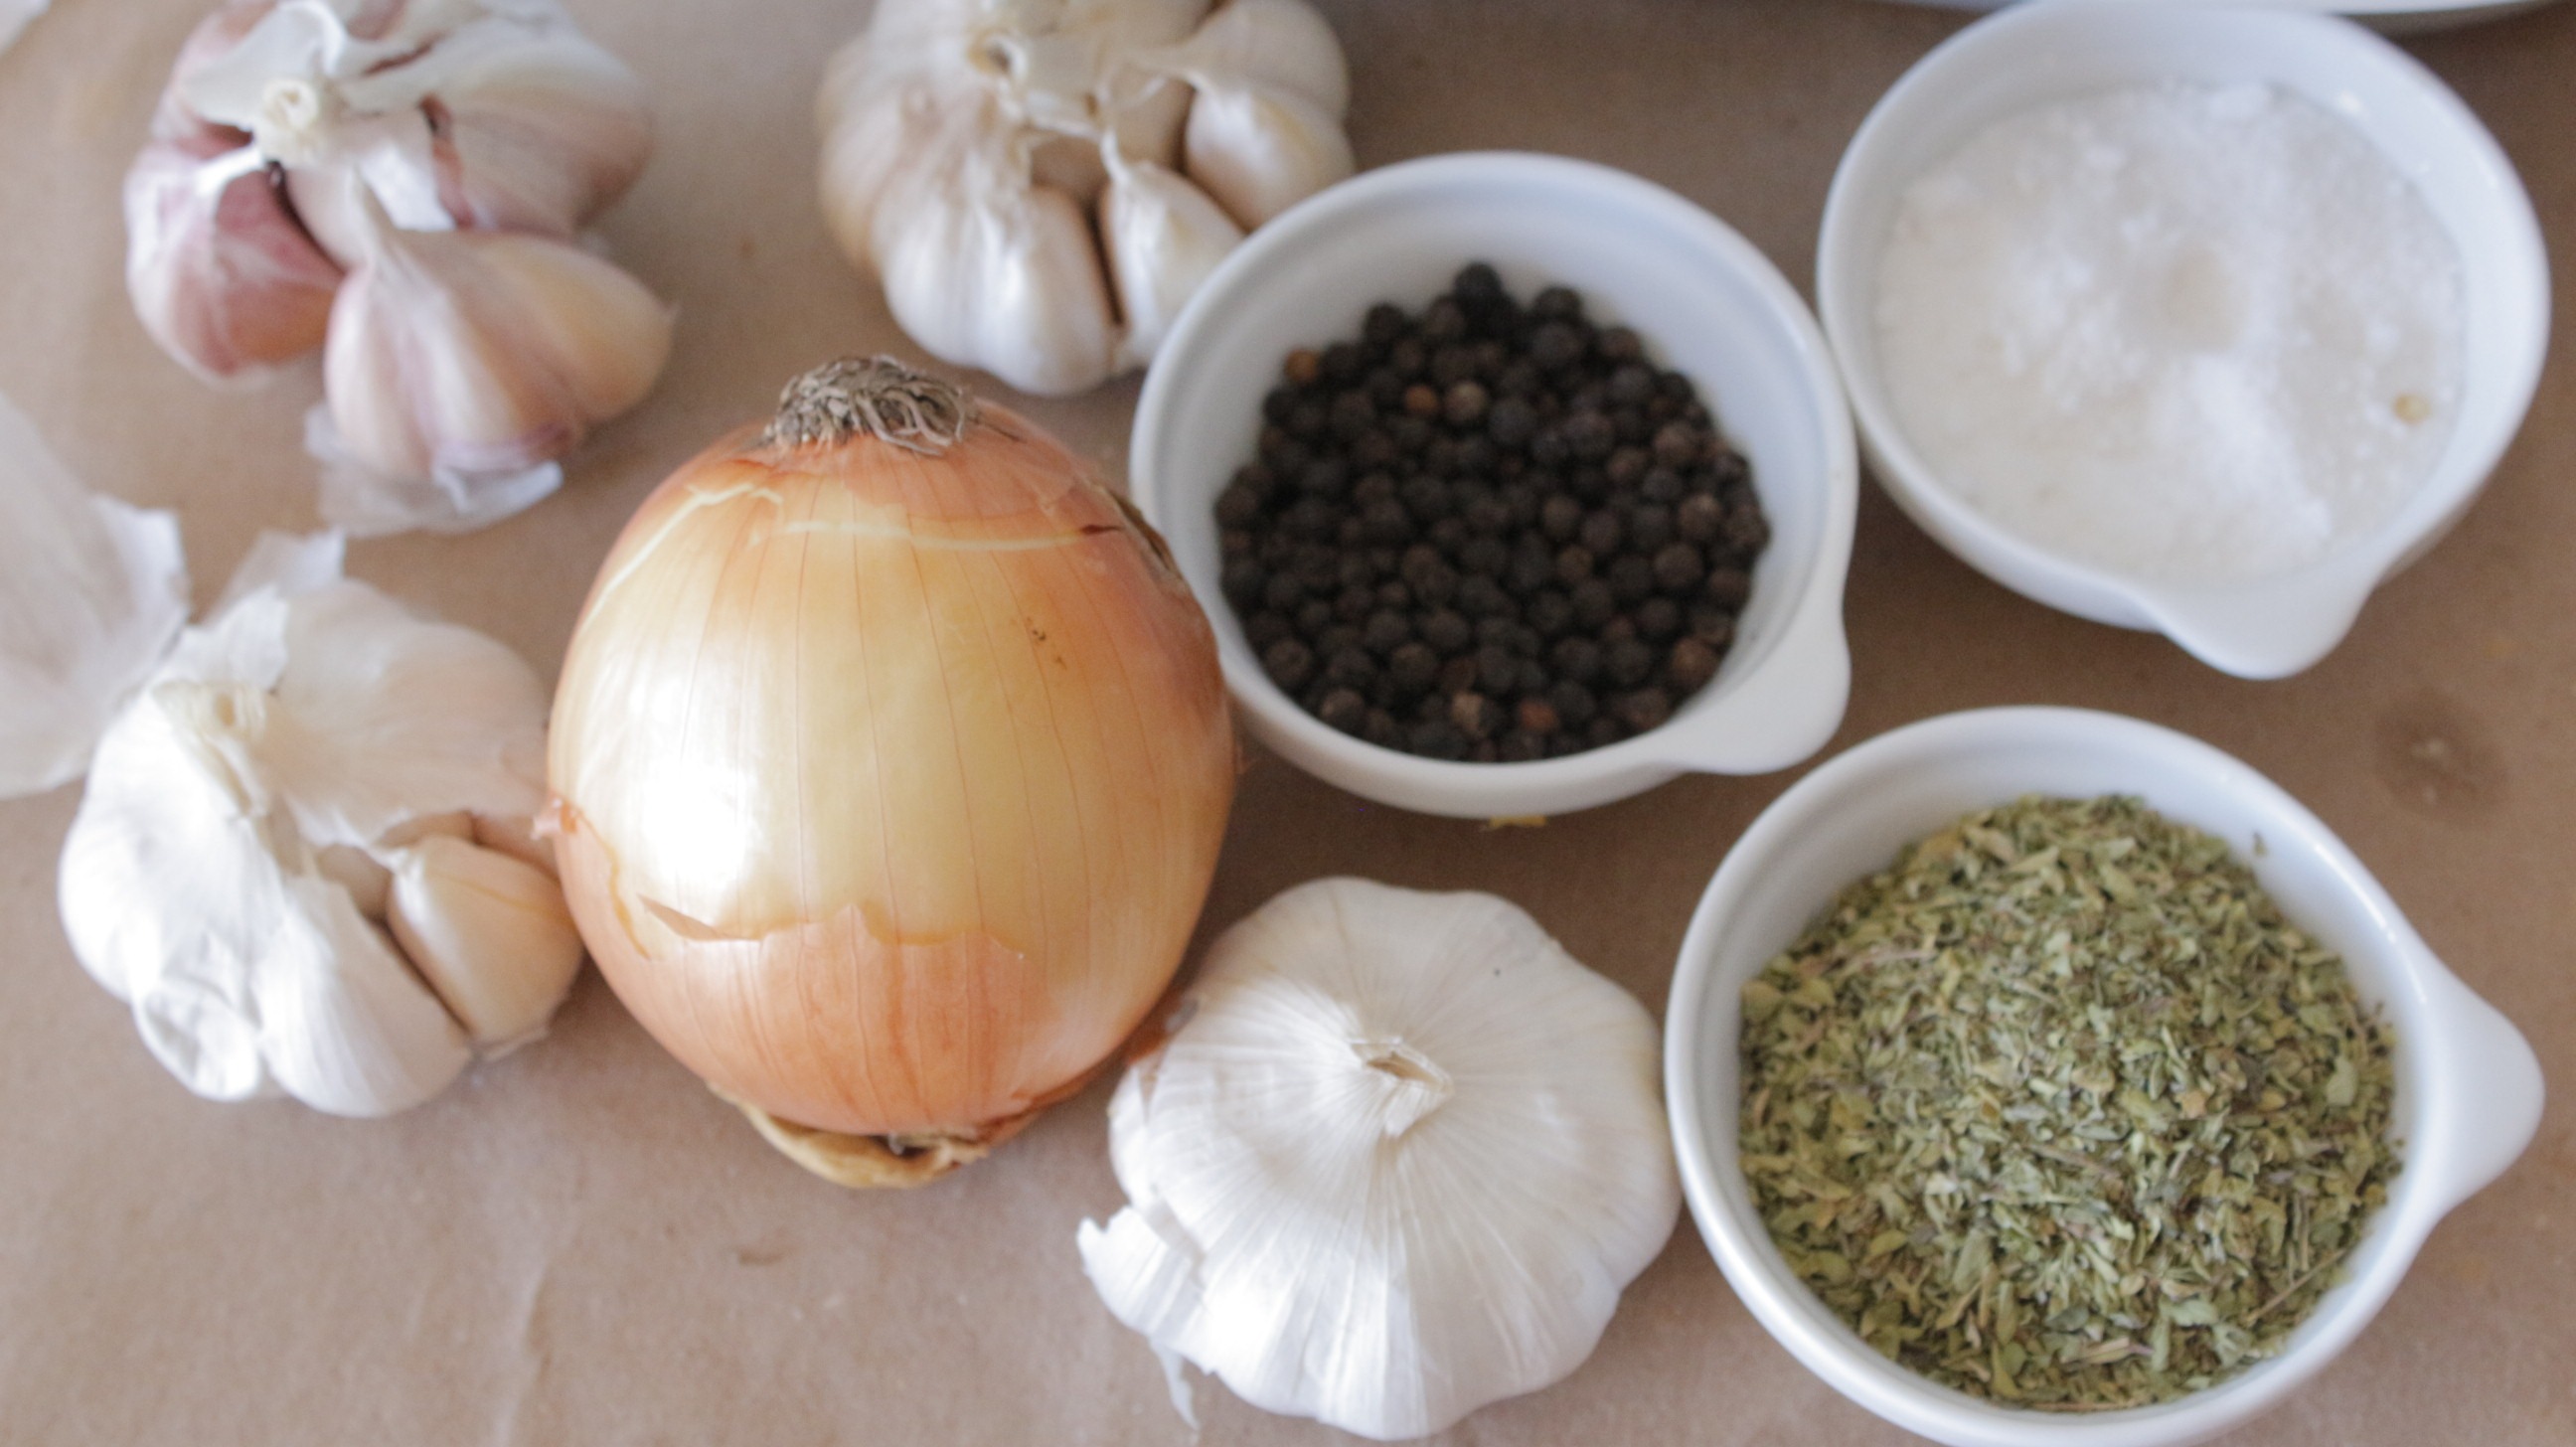
food, pepper, cooking, ingredient, garlic, vegetable, recipe, onion, spices, vegetarian food, greens, shallot, onion genus